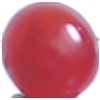
Label: redcurrant